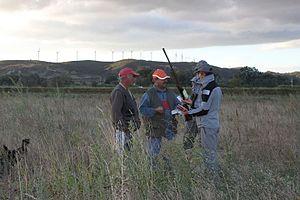
Agents de l'ONCFS Contrôle de chasseurs CANET D'AUDE AUDE
L'Office national de la chasse et de la faune sauvage était un établissement public à caractère administratif chargé de la connaissance de la faune sauvage et de ses habitats à travers des études et des recherches, de la police de la chasse et de l'environnement, de l'appui technique auprès des décideurs politiques, aménageurs et gestionnaires de l'espace rural et de l'organisation et la délivrance du permis de chasser.
L'Agence française pour la biodiversité était un établissement public à caractère administratif créé par la loi sur la reconquête de la biodiversité du 8 août 2016. Elle s'inscrit dans la volonté de mutualisation et de simplification administrative des gouvernements qui l'ont mise en place. Elle regroupe l'Onema, l'Établissement public des parcs nationaux, l'Agence des aires marines protégées et le groupement d'intérêt public ATEN, soit environ 1200.